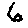
Label: 6